Giant Fijian long-horned beetle

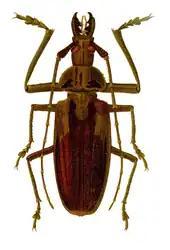
male

"Xixuthrus heros" is distributed in the lowland rainforests of south-east Viti Levu, with Colo-i-Suva Forest Reserve being the stronghold; natives in some nearby villages continue to consume the larvae when they split decaying wood, which is then burnt for fuel, placing additional pressures on the population. Adult beetles have been recorded in the past flying to lights in the nursing college near Suva. A scientific study in 2001/2002 determined that there are, in fact, two distinct species which had been identified as ', one of them true ', the other being "X. ganglbaueri".